Typography (cartography)

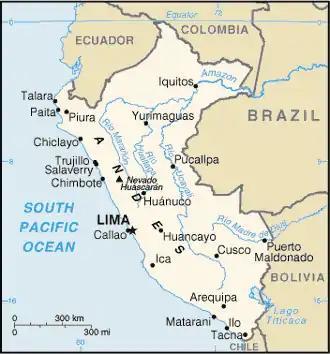
CIA Map of Peru, generally following standard guidelines for point, line, and area labels. Several exceptions were made to those guidelines when the situation necessitated such.

This also includes area features that are too small to label inside, in which case an exterior label treats the area symbol as a point symbol.